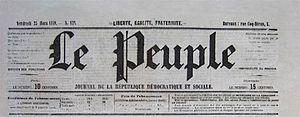
""Le Peuple"" édité par Pierre-Joseph Proudhon - En-tête du numéro124 du 23 mars 1849."
Le Peuple est un journal français publié entre novembre 1848 et juin 1849.
Le mot socialisme recouvre un ensemble très divers de courants de pensée et de mouvements politiques, dont le point commun est de rechercher une organisation sociale et économique plus juste. Le but originel du socialisme est d'obtenir l'égalité sociale, ou du moins une réduction des inégalités et, notamment pour les courants d'inspiration marxiste, d'établir une société sans classes sociales. Plus largement, le socialisme peut être défini comme une tendance politique, historiquement marquée à gauche, dont le principe de base est l'aspiration à un monde meilleur, fondé sur une organisation sociale harmonieuse et sur la lutte contre les injustices. Selon les contextes, le mot socialisme ou l'adjectif socialiste peuvent qualifier une idéologie, un parti politique, un régime politique ou une organisation sociale.
Pierre-Joseph Proudhon, né le 15 janvier 1809 à Besançon et mort le 19 janvier 1865 à Paris, dans le quartier de Passy, est un polémiste, journaliste, économiste, philosophe, politique et sociologue français. Précurseur de l'anarchisme, il est le seul théoricien révolutionnaire du XIXᵉ siècle à être issu du milieu ouvrier.